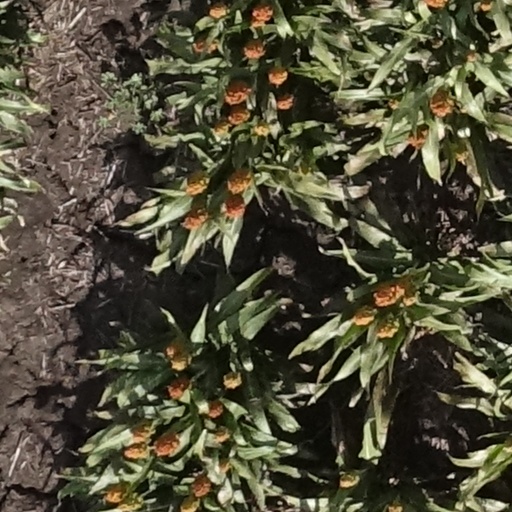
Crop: sorghum